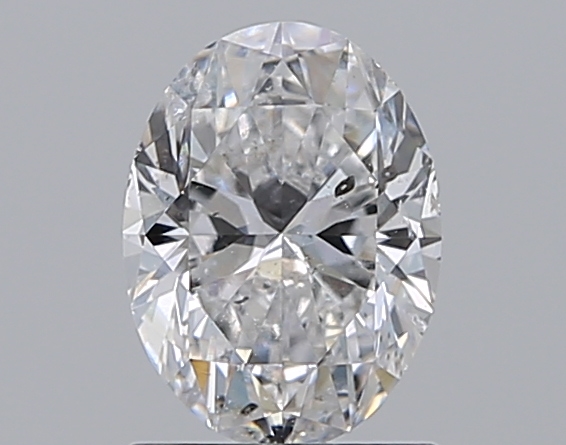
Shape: oval
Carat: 1.01
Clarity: SI2
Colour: D
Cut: EX
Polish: EX
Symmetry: EX
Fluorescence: F
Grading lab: GIA
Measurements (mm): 7.6 x 5.65 x 3.6